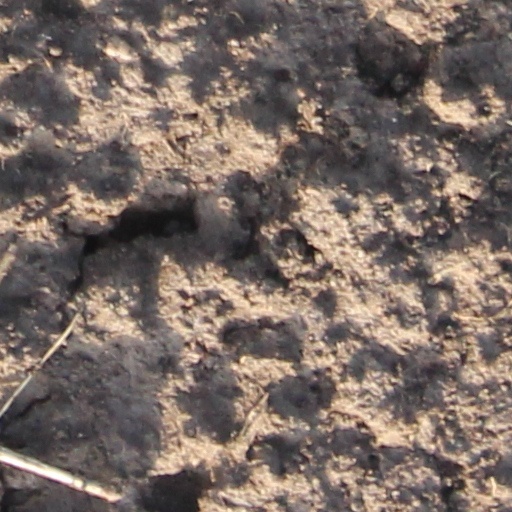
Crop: wheat